Pitta

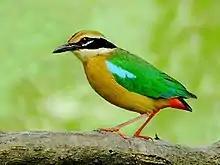
The Indian pitta has a clutch size of six or more eggs

Pittas build a rudimentary nest that is a dome with a side entrance. The structure of the nest is consistent across the whole family. The nest is as large as a rugby ball, and is usually well-camouflaged amongst vines or vegetation of some kind. The nest's appearance is also difficult to distinguish from a heap of leaves pushed together by the wind; a few species create a "doormat" of sticks (sometimes decorated with mammal dung) by the entrance. The nests can either be placed on the ground or in trees. Some species always nest in trees, like both African species, others nest only on the ground, and others show considerable variation. Both sexes help to build the nest, but the male does most of the work. It takes around two to eight days to build a new nest; this probably varies depending on the experience of the birds involved. A new nest is constructed for each nesting attempt, and work on building a nest for a second brood may start while the chicks from the first brood are still being fed.